D'Olier Street

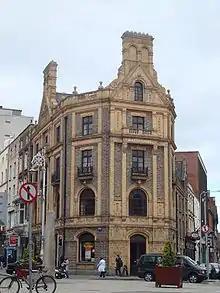
The D'Olier Chambers building is on the corner of D'Olier Street and Hawkins Street. It contains the D'Olier Street restaurant.

D'Olier Street is a street in the southern city-centre of Dublin, the capital of Ireland. It and Westmoreland Street are two broad streets whose northern ends meet at the southern end of O'Connell Bridge over the River Liffey. Its southern end meets Fleet Street, Townsend Street, College Street and Pearse Street.